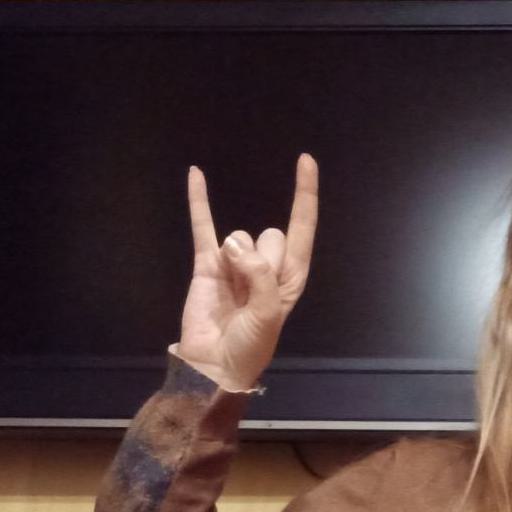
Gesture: rock